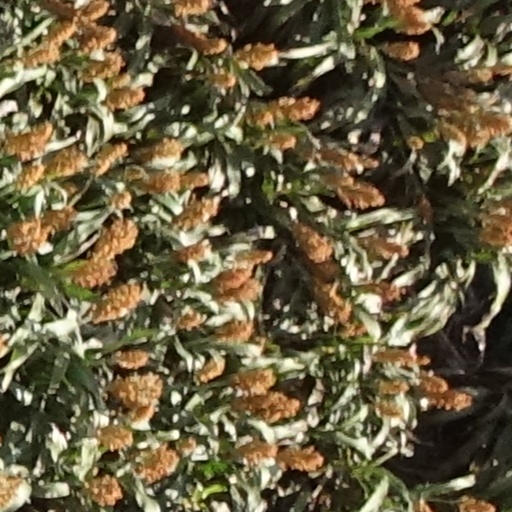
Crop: sorghum